Fauna of Europe

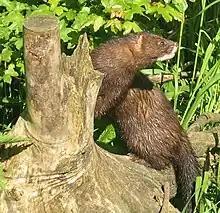
European mink is now extinct in the major part of its range due to the introduction of American mink.

There live about 25 species insectivores in Europe (European hedgehog, southern white-breasted hedgehog, common shrew, Eurasian pygmy shrew, European mole, blind mole, Eurasian water shrew). Of the 35 European bats, the most widespread are the greater horseshoe bat, lesser horseshoe bat, Mediterranean horseshoe bat, greater mouse-eared bat, lesser mouse-eared bat, Bechstein's bat, Natterer's bat, whiskered bat, Daubenton's bat, brown long-eared bat, grey long-eared bat, barbastelle, serotine bat, parti-coloured bat, common pipistrelle, Nathusius' pipistrelle, lesser noctule and common noctule.